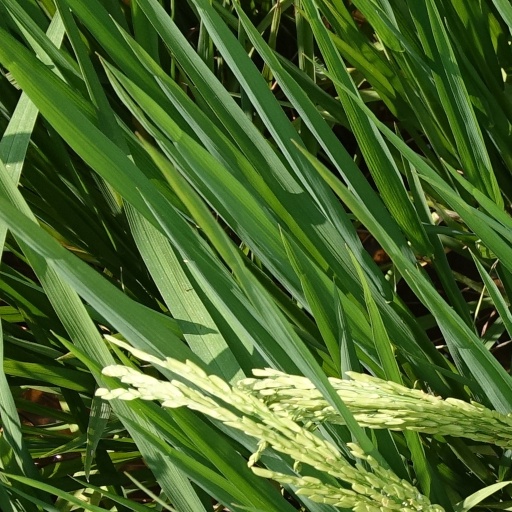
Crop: rice